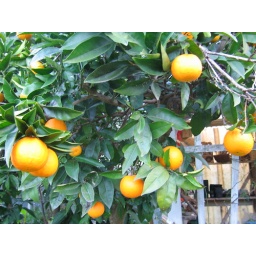
This is a Navel orange tree and produces sweet, juicy oranges that are ripe in late Winter.